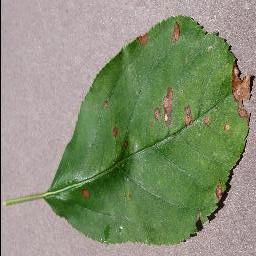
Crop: apple
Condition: black_rot